Chinchilla, Queensland

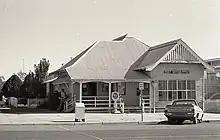
Post Office Chinchilla Queensland 1975

British exploration through the region began in the 1840s, most notably with the 1844 expedition of Ludwig Leichhardt. Leichhardt named Charleys Creek (upon which the modern town of Chinchilla is located) after Charley Fisher, a Wiradjuri man who accompanied Leichhardt's group.